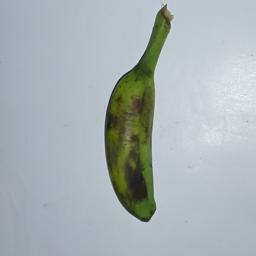
Banana variety: Champa Kola